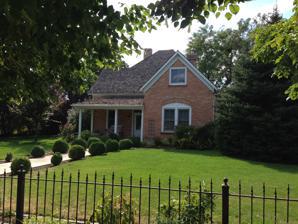
Building: Clinger–Booth House
Country: United States of America
Year built: 1894
Historic house in Utah, United States United States historic place Clinger–Booth House U.S. National Register of Historic Places Show map of Utah Show map of the United States Location 468 South Main Street, Orem , Utah United States Coordinates 40°17′19″N 111°41′42″W / 40.28861°N 111.69500°W / 40.28861; -111.69500 Area 2.8 acres (1.1 ha) Built 1894 Built by Clinger, George Architectural style Late Victorian MPS Orem, Utah MPS NRHP reference No. 98000660 Added to NRHP June 11, 1998 The Clinger–Booth House at 468 South Main Street in Orem , Utah , United States , was built c.1894. It was modified in 1935. It was listed on the National Register of Historic Places in 1998. See also National Register of Historic Places portal National Register of Historic Places listings in Utah County, Utah References